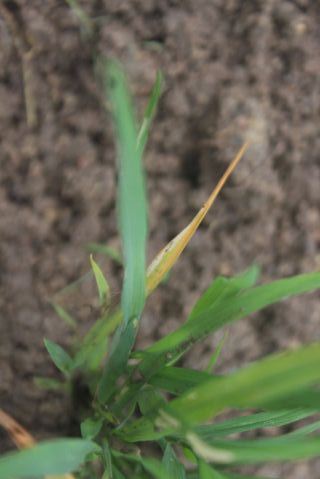
Disease: Tungro